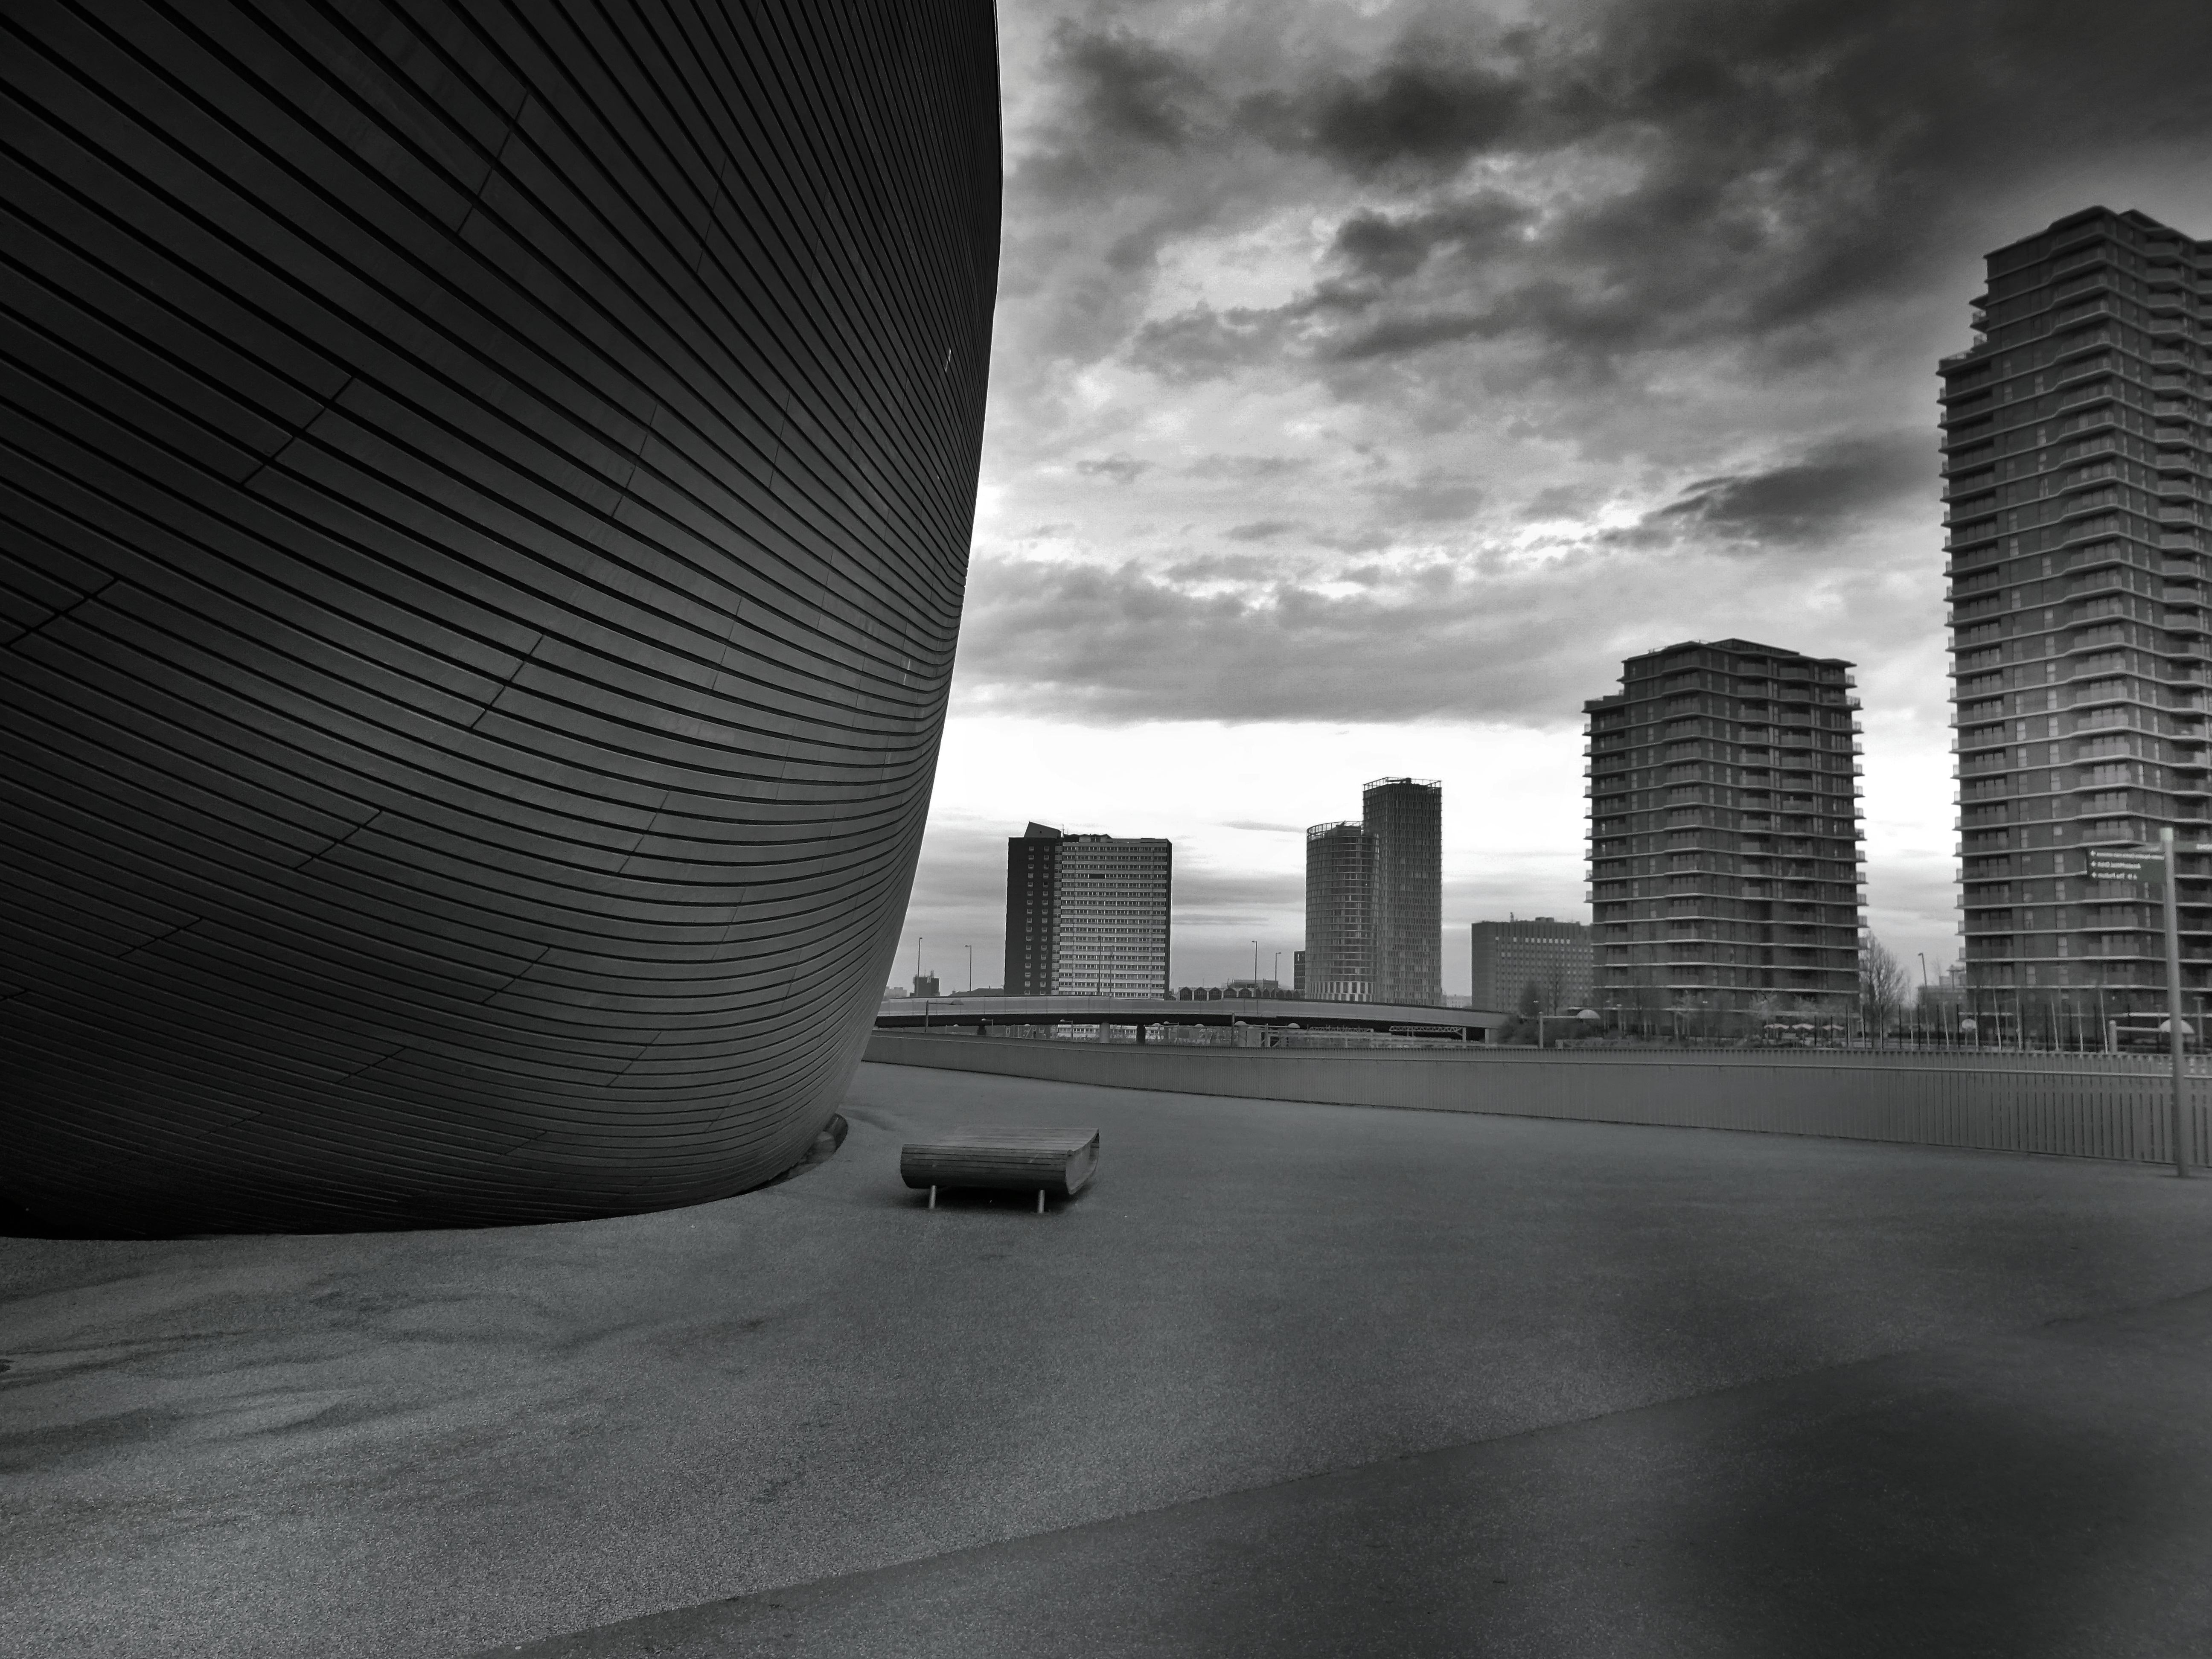
black, white, architecture, sky, urban area, skyscraper, metropolitan area, city, daytime, black and white, human settlement, cityscape, tower block, monochrome, line, downtown, cloud, building, skyline, metropolis, photography, Material property, monochrome photography, tower, Tints and shades, style, corporate headquarters